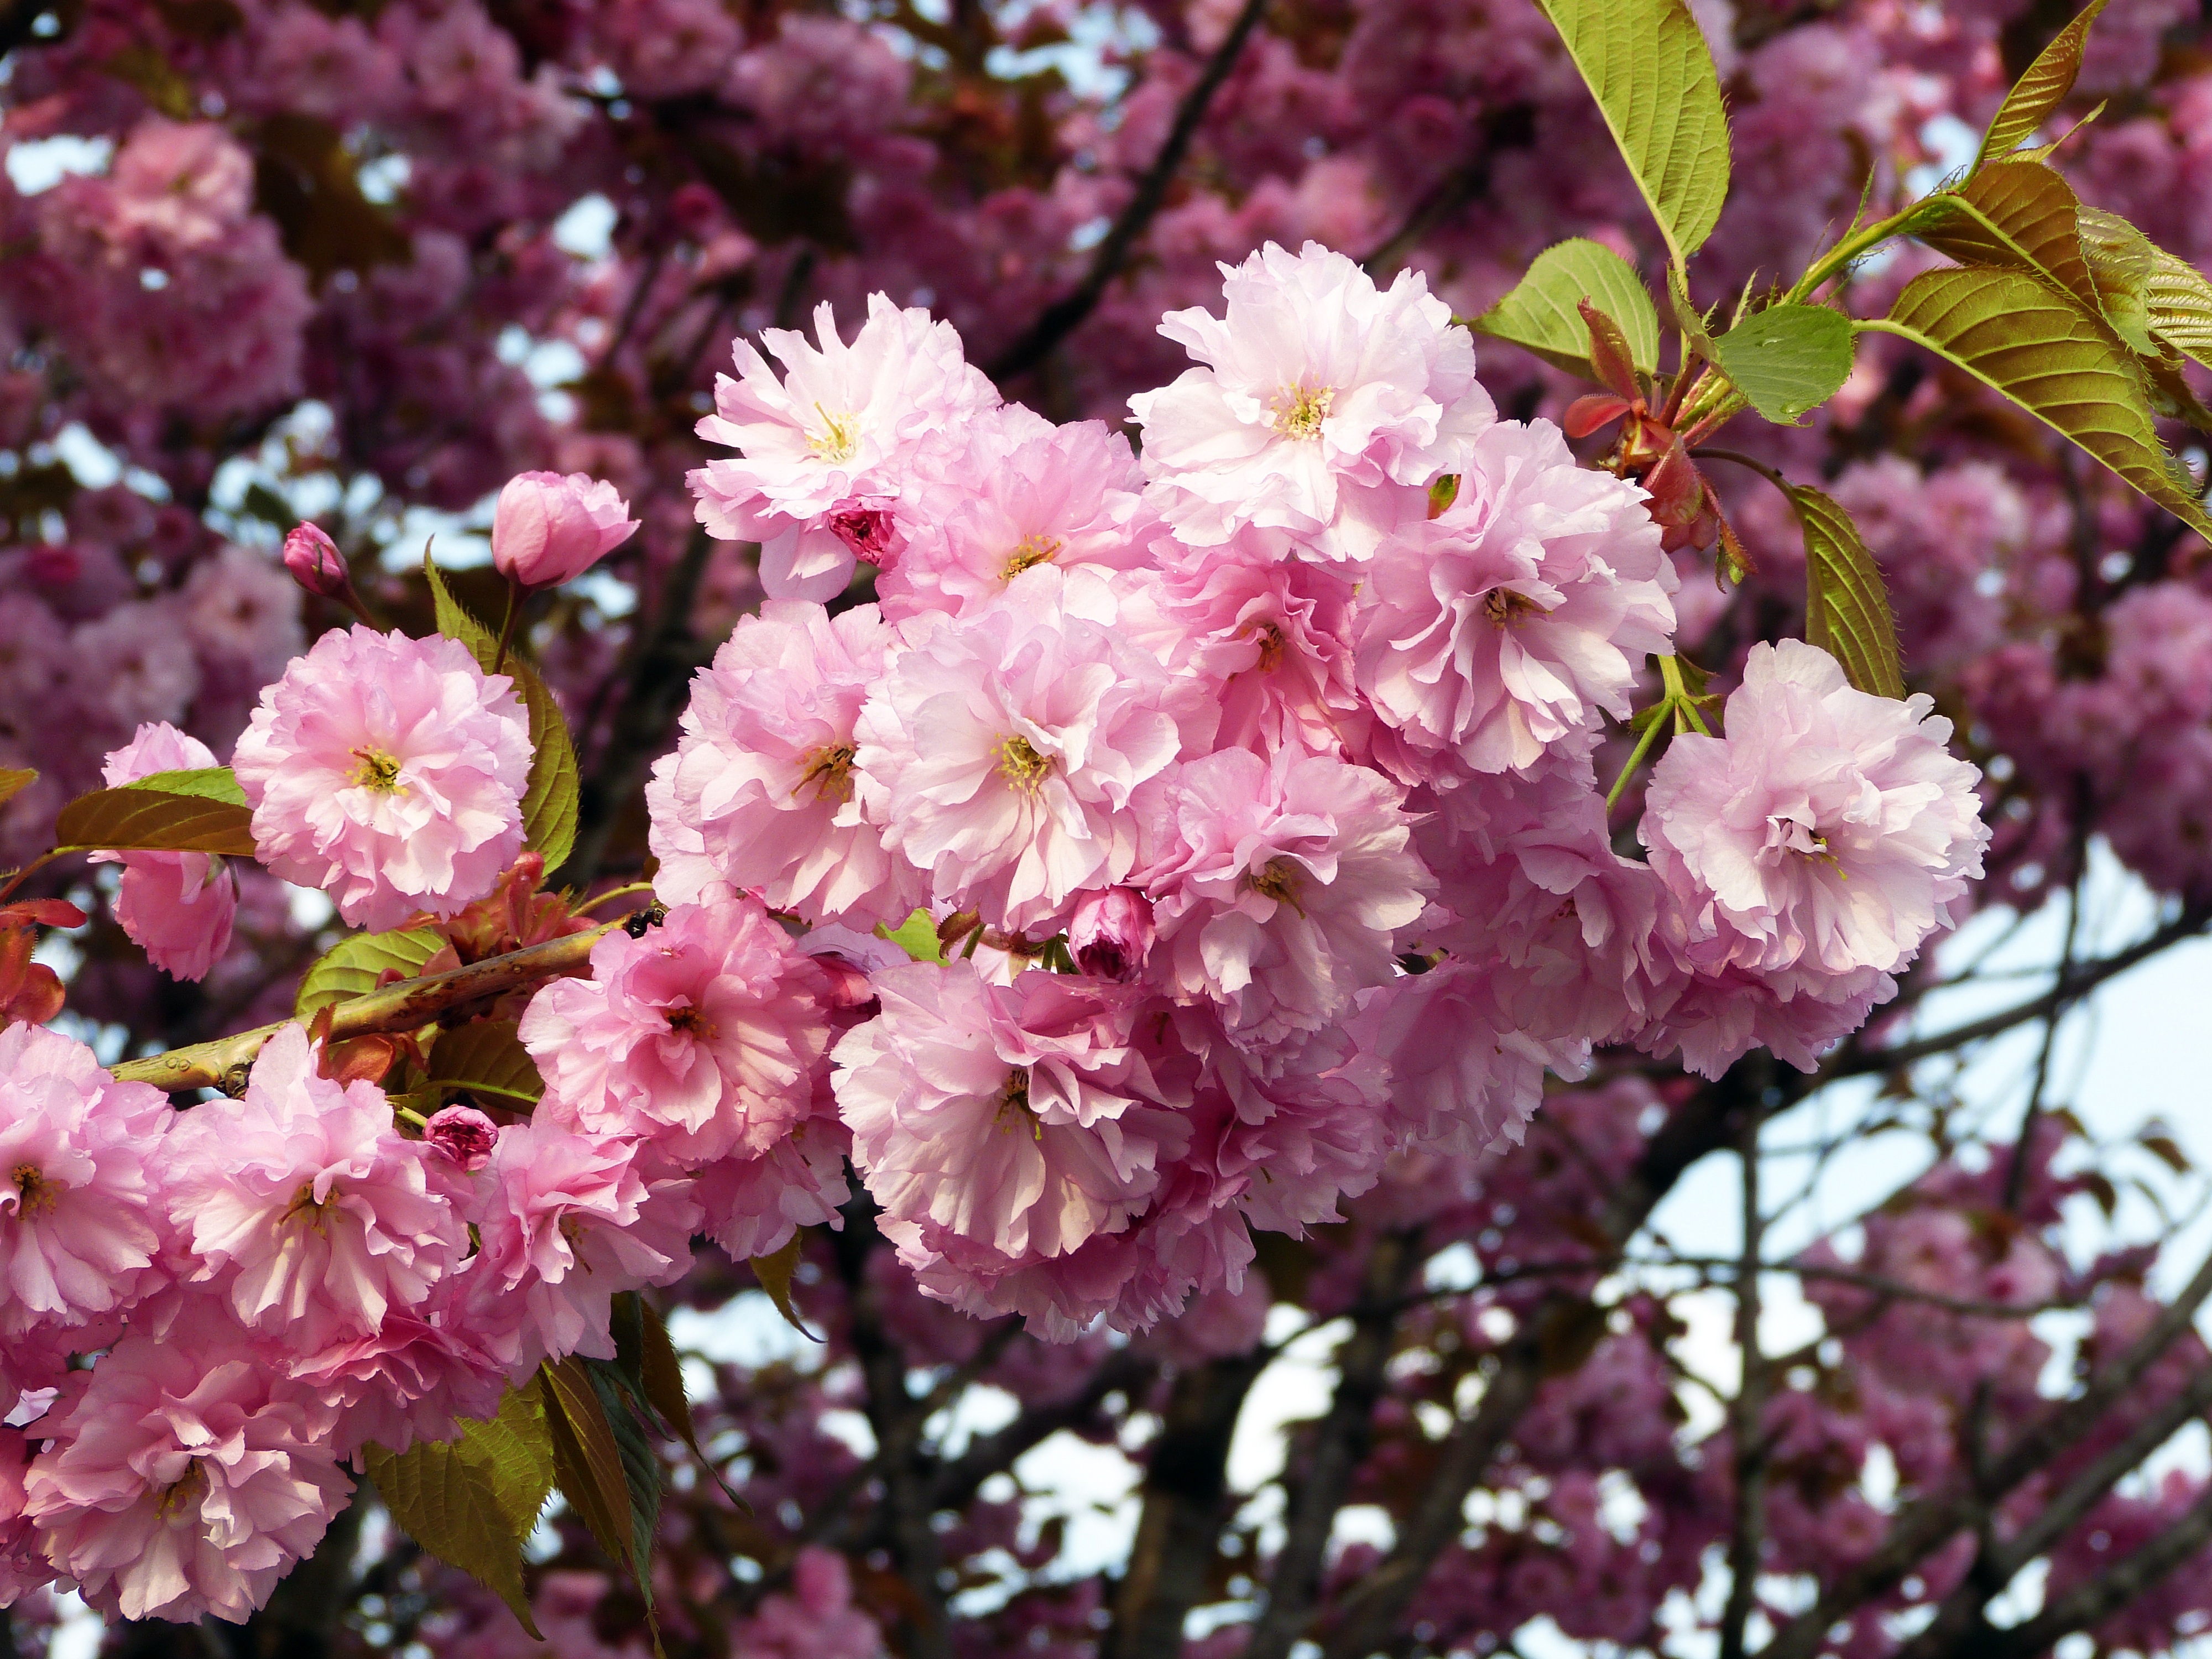
nature, branch, blossom, plant, flower, petal, bloom, food, spring, produce, pink, cherry blossom, flowers, shrub, sakura, spring flowers, flowering plant, rose family, cherry blossoms, woody plant, land plant